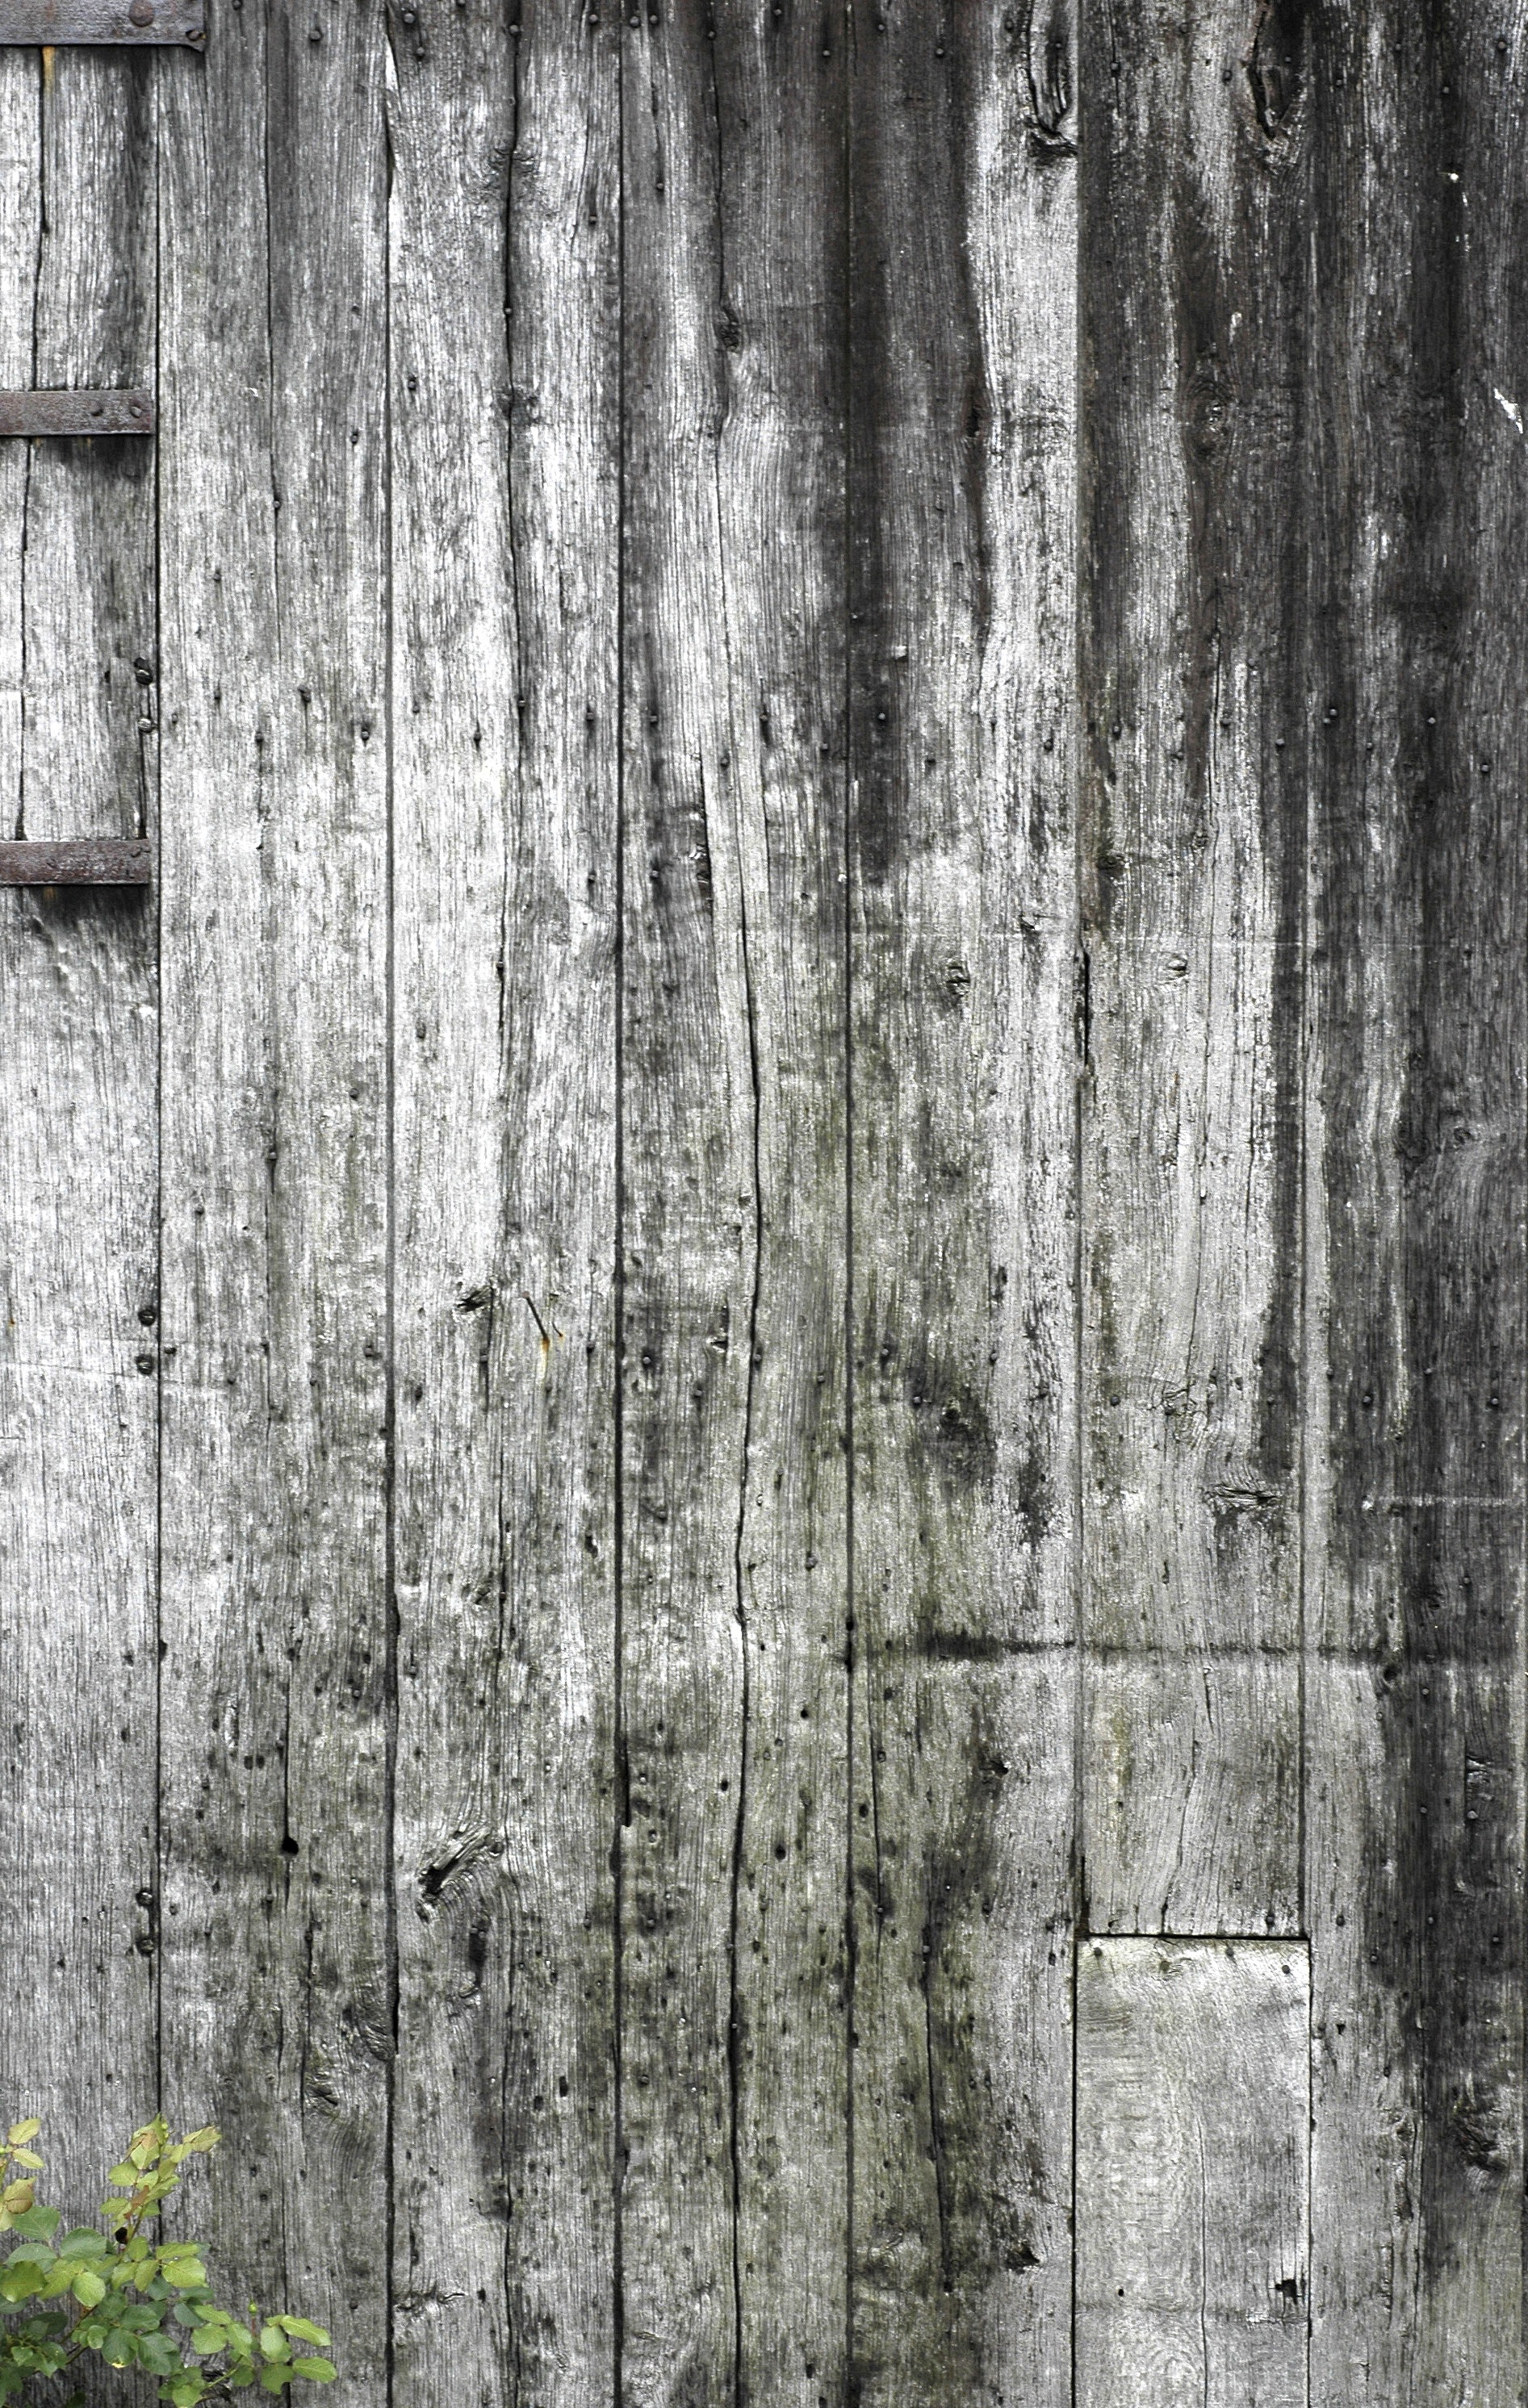
tree, forest, branch, architecture, structure, plant, wood, grain, texture, building, trunk, old, home, wall, construction, birch, facade, chapel, old building, door, background, picturesque, input, metal fitting, panel, old church, truss, flowering plant, facade cladding, plant stem, woody plant, old entrance